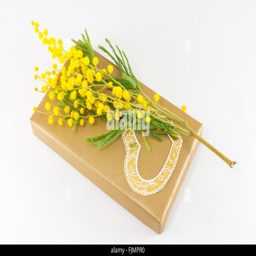
flower on a wrapped present box